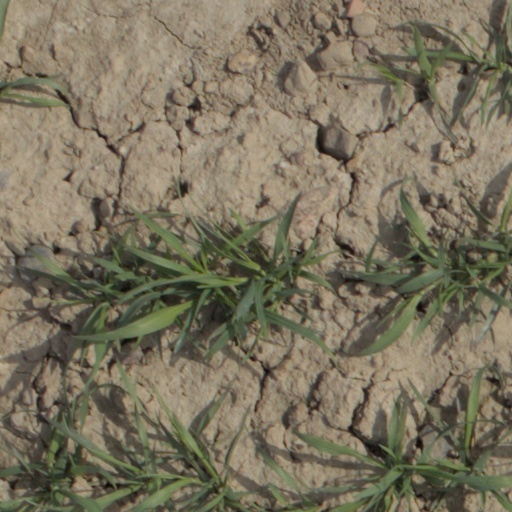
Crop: wheat